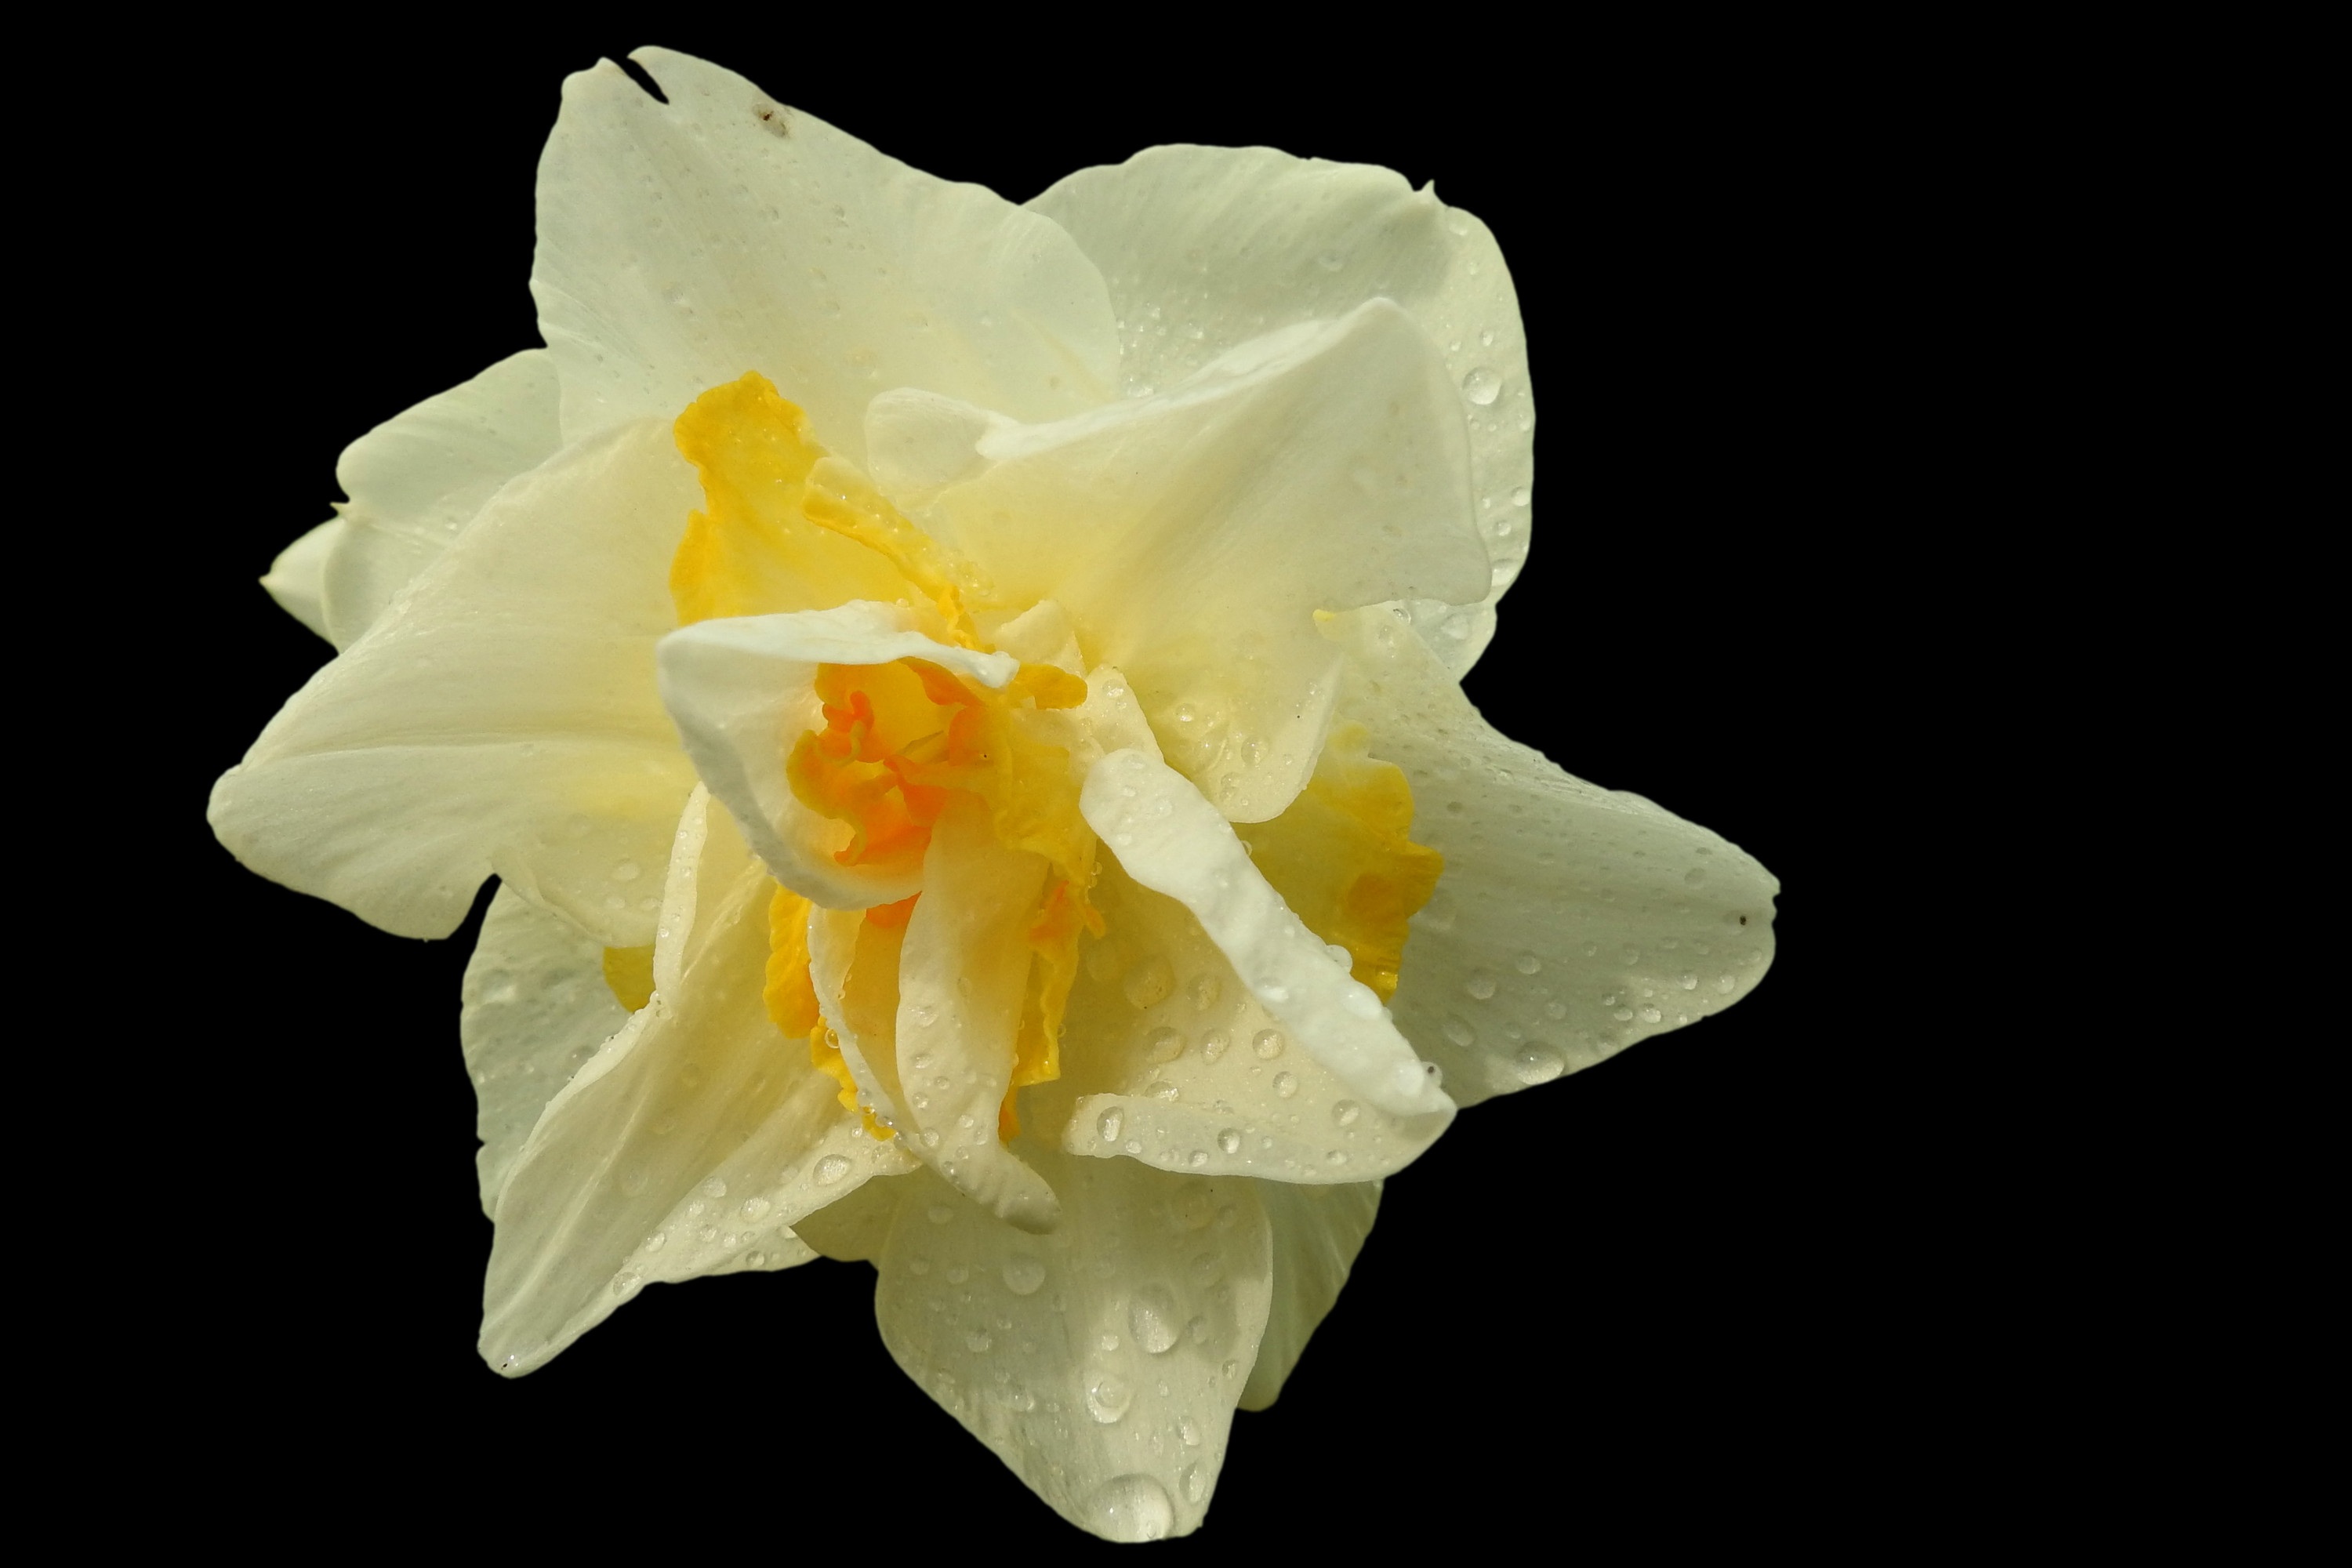
blossom, plant, white, flower, petal, bloom, spring, yellow, daffodil, flora, narcissus, macro photography, flowering plant, plant stem, land plant